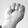
ASL letter: M